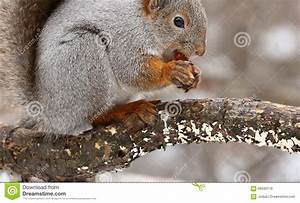
Label: squirrel